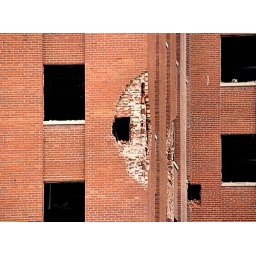
Building 82, the former Union Carbide Corp. office tower in South Charleston, will be imploded on March 28,